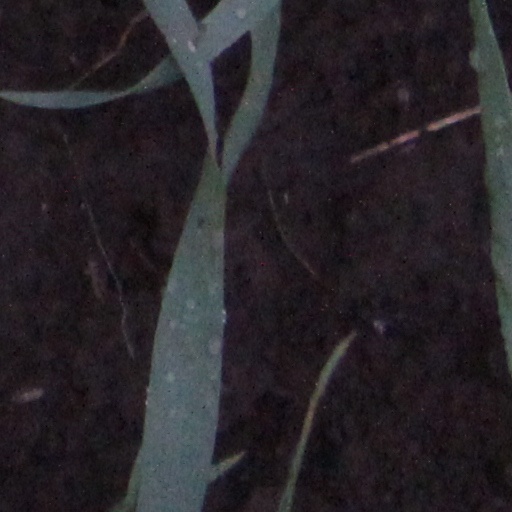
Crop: wheat